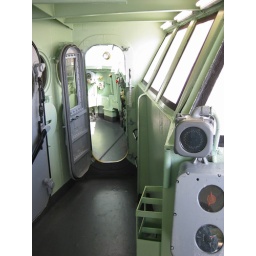
One of the doors to the Captain's Chair on the Intrepid carrier ship -- home to the Intrepid Air and Space Museum in NYC.